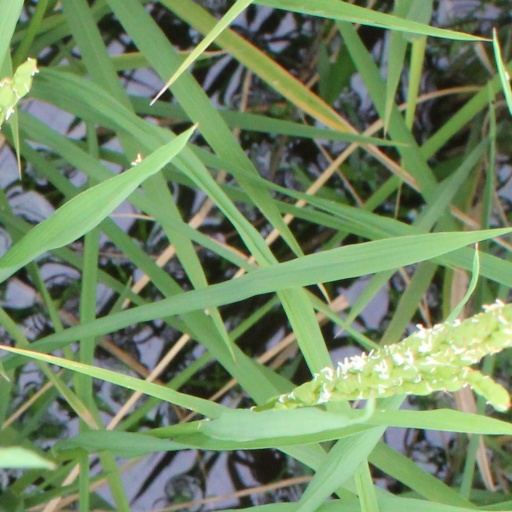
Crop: rice